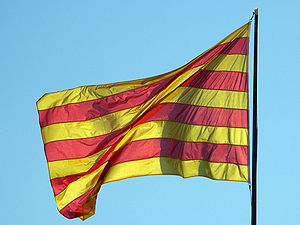
Els Segadors
Senyera
Els Segadors er den officielle nationalsang i Catalonien, "historisk nation" i Spanien. Sangen har musik fra 1892, tekst fra 1899 og blev vedtaget som en catalansk nationalang i 1993.